Krishnaism

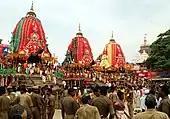
Ratha Yatra (Puri), the Odia chariot festival.

At the same ages, in East India, the Jagannathism ( Odia Vaishnavism) was origined as the cult of the god Jagannath—an abstract form of Krishna. Jagannathism is a regional, previously state, temple-centered version of Krishnaism, where Lord Jagannath is understood as a principal god, Purushottama and Para Brahman, but can also be regarded as a non-sectarian syncretic Vaishnavite and pan-Hindu cult. According to the "Vishnudharma Purana" ( 4th century), Krishna is woshipped in the form of Purushottama in Odra (Odisha). The Jagannath temple in Puri, Odisha is particularly significant within the tradition and one of the major pilgrimage destinations for Hindus since about 800 CE, later became a centre of attraction for a number of both Krishnaite and other Vaishnava acharyas, and a place where for the first time the famous poem "Gita Govinda" was introduced into the liturgy.